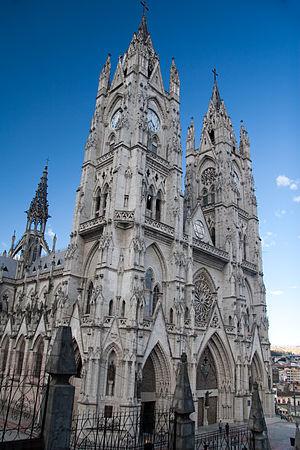
Quito est la capitale et la ville plus peuplée de l'Équateur et de la province de Pichincha. Le Grand Quito du District métropolitain comptait environ 3,1 millions d'habitants en 2018 et continue de s'accroître rapidement.
Cette liste de basiliques catholiques a pour objet de recenser les basiliques catholiques à travers le monde. Elles sont toutes dites « mineures », à l'exception de quatre basiliques de Rome, dites « majeures ». La grande majorité sont dédiées à Notre-Dame, mère de Jésus-Christ.
Cet article recense les églises les plus hautes.
La basilique du Vœu national est une basilique située à Quito en Équateur.